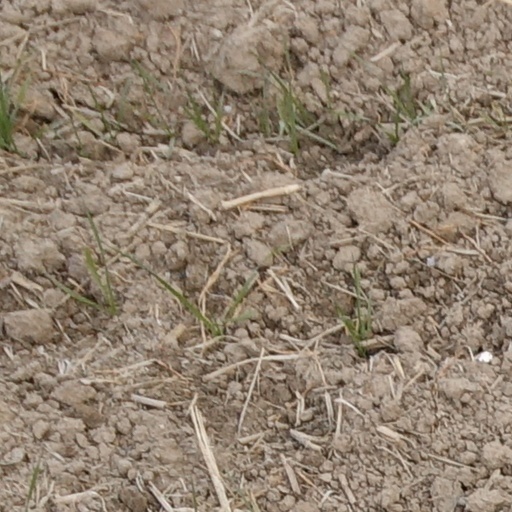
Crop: wheat